The Ragman's Daughter

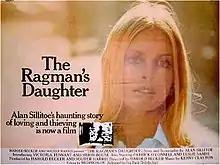
Theatrical release poster

The Ragman's Daughter is a 1972 British romantic crime–drama film directed by Harold Becker and adapted by Alan Sillitoe from his short story of the same name. It was Becker's first film during the 1970s and stars Simon Rouse and, in her screen debut, Victoria Tennant. The film tells the story of the ill-fated love between Tony, a petty thief from a working-class family, and Doris, the daughter of an upwardly mobile scrap dealer.